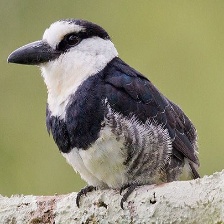
Species: BLACK BREASTED PUFFBIRD
Scientific name: NOTHARCHUS PECTORALIS